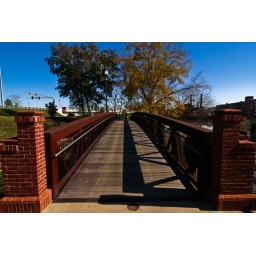
pedestrian bridge near the river on the phenix city side.